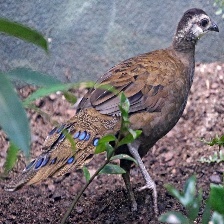
Species: BORNEAN PHEASANT
Scientific name: POLYPLECTRON SCHLEIERMACHERI